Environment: real
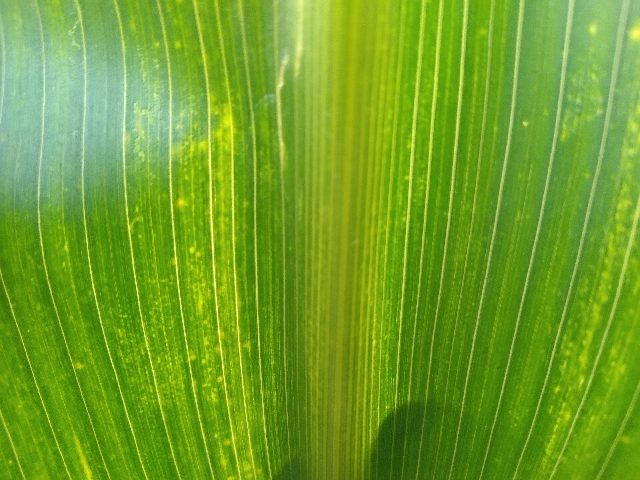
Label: lethal_necrosis